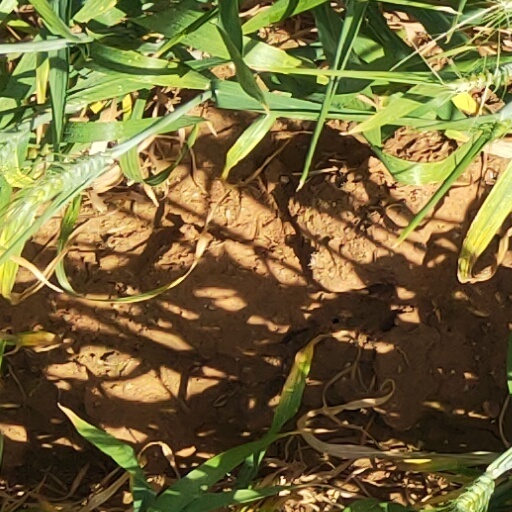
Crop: wheat